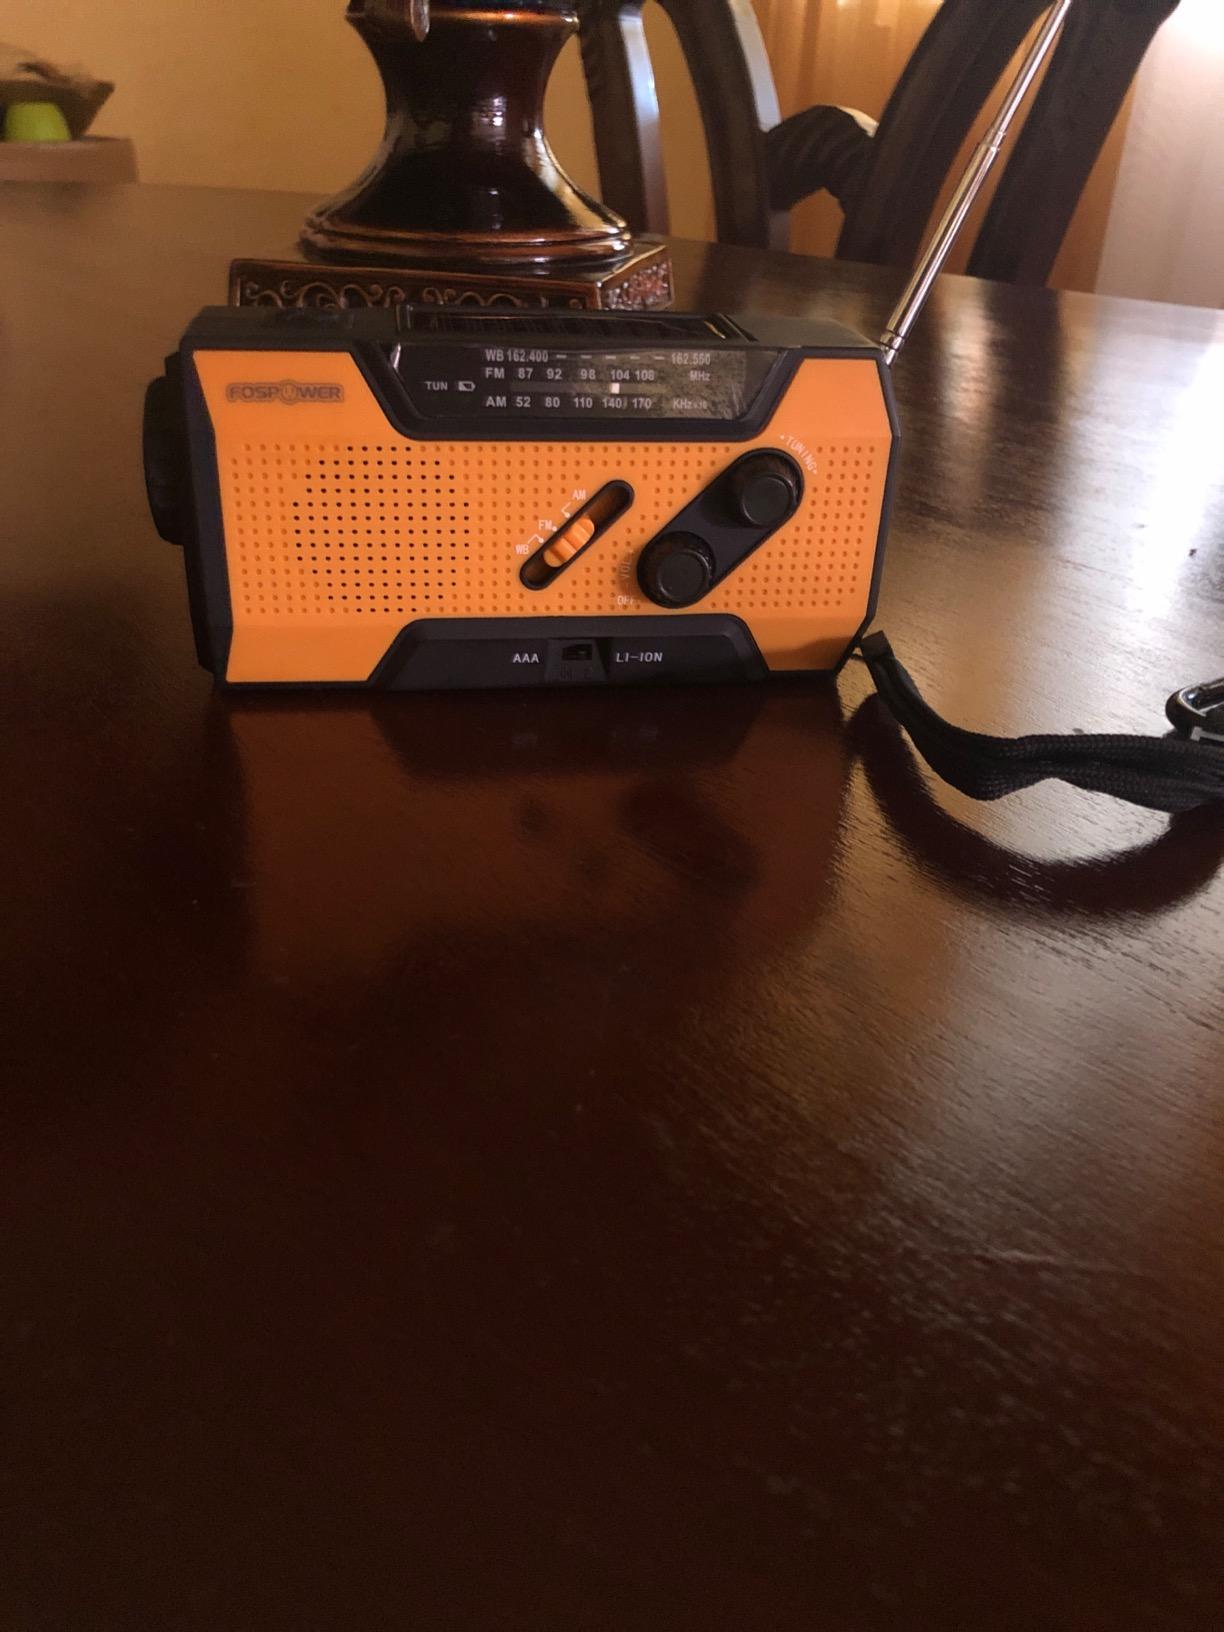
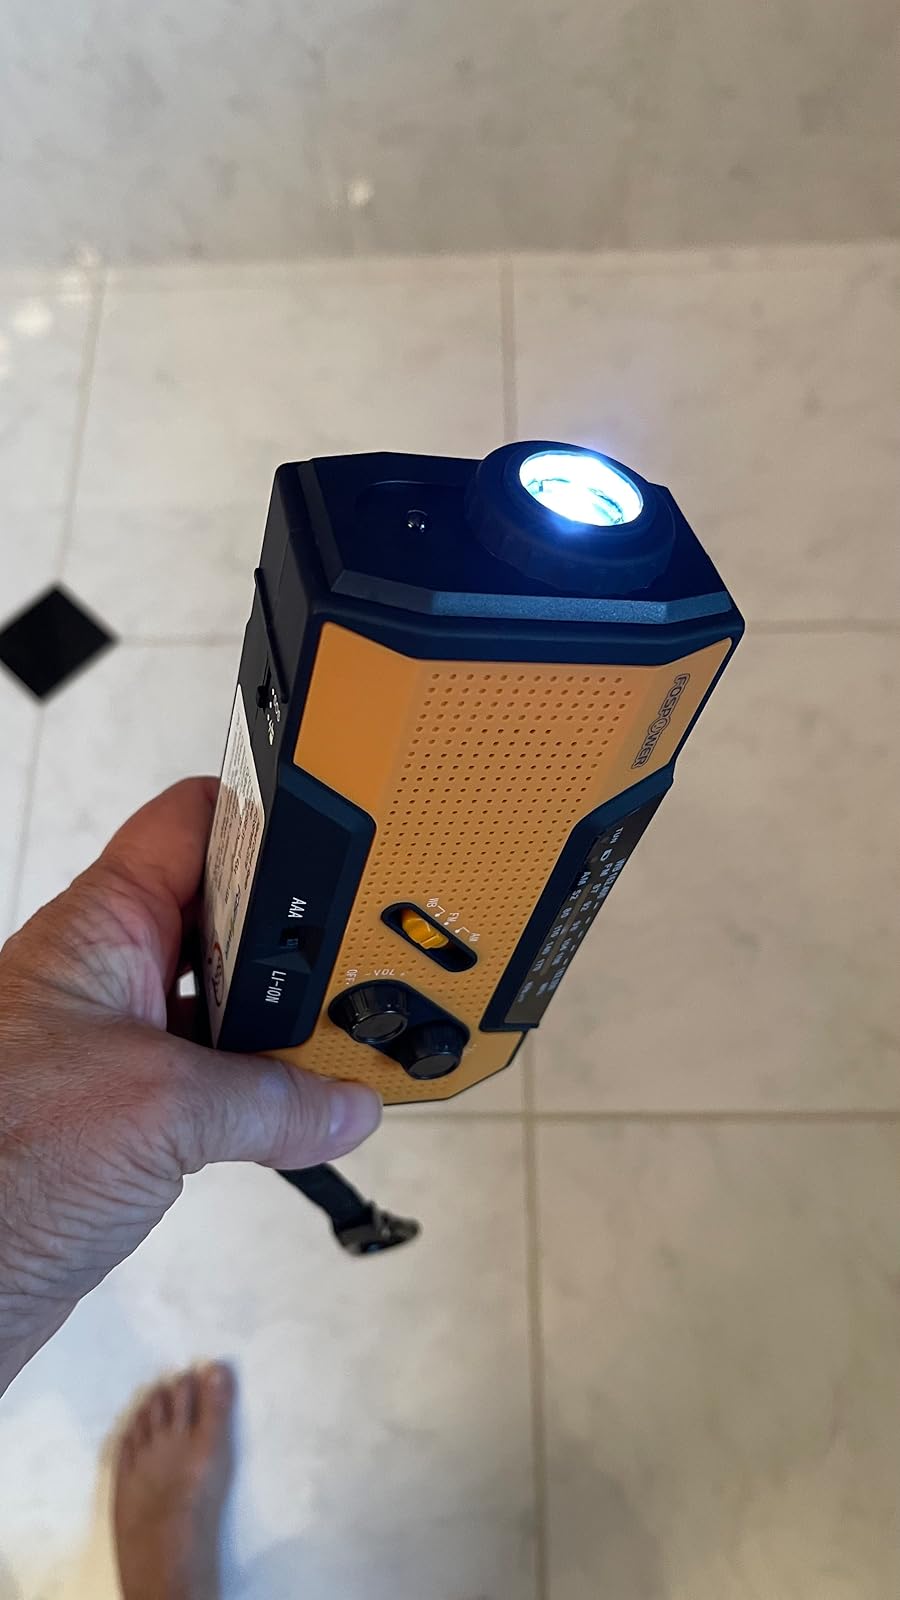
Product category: radio
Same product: yes